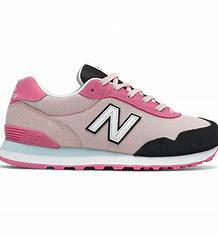
Brand: New
Model: Balance Lifestyle